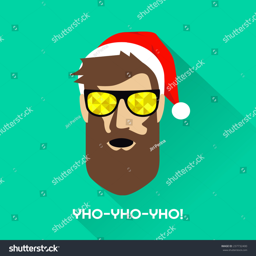
vector illustration of guy with sunglasses and film character